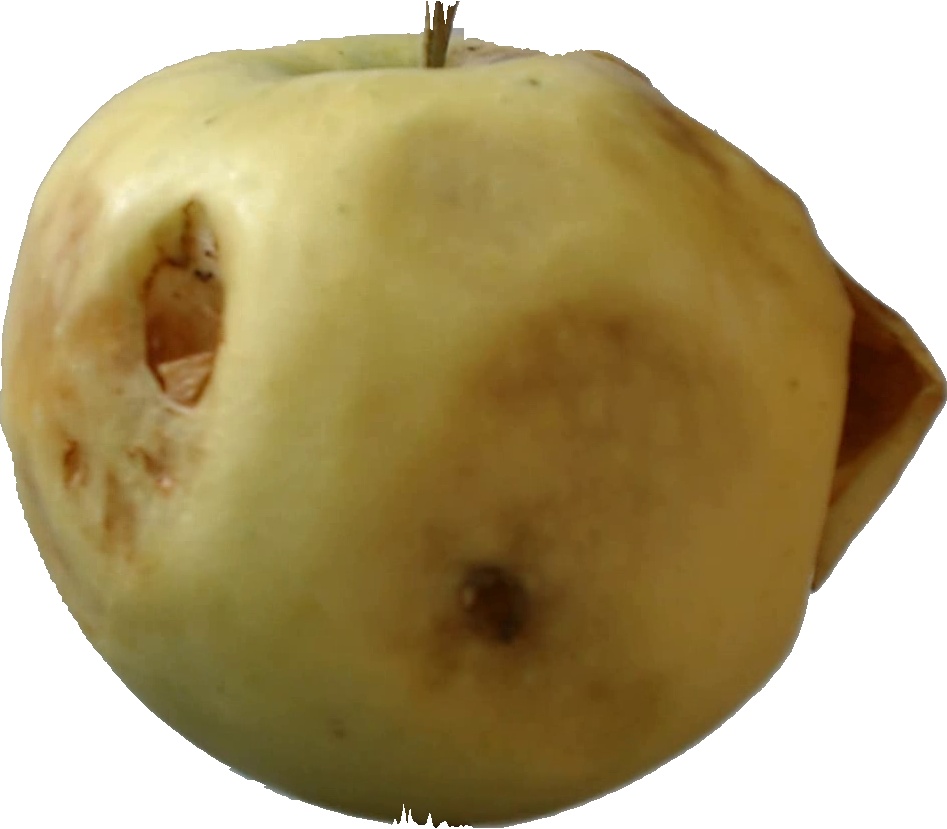
Label: apple_hit_1